Association for International and Comparative Studies in Labour and Industrial Relations

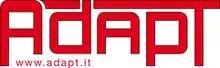

The Association for International and Comparative Studies in Labour and Industrial Relations (ADAPT) is a non-profit organization that conducts and supports academic research in the field of labour and industrial relations.